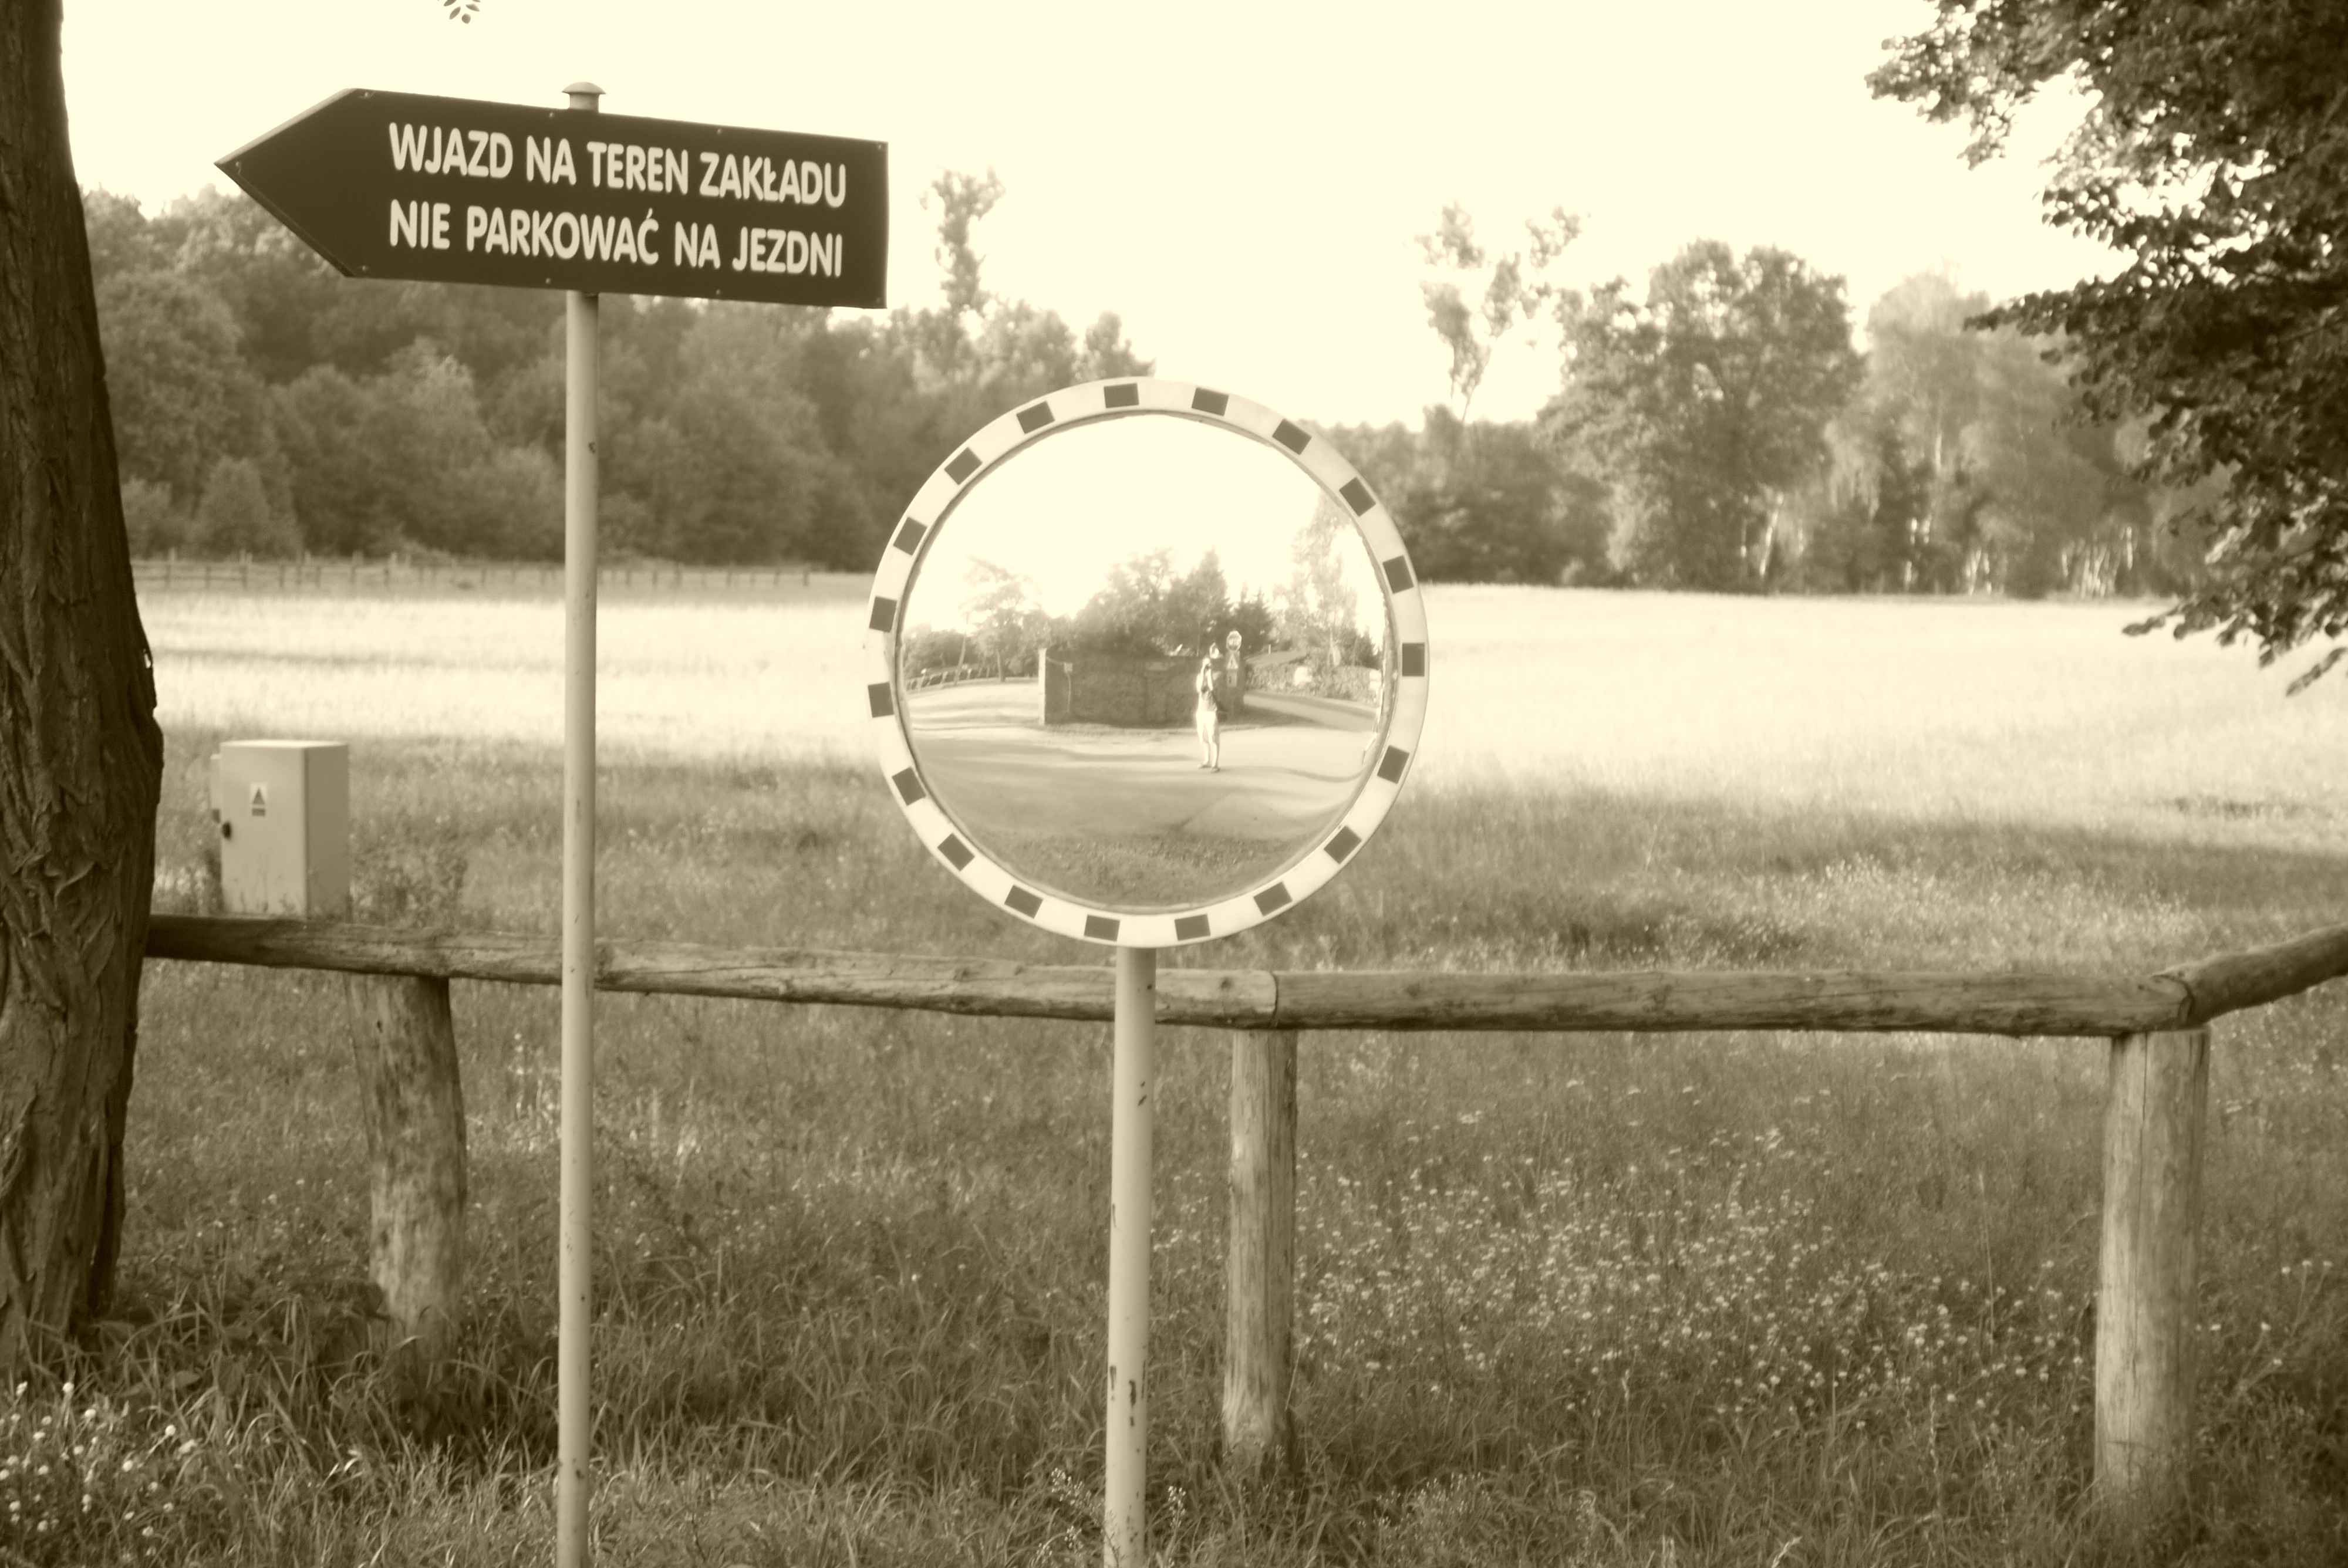
landscape, tree, grass, black and white, white, field, photography, view, monochrome, mirror, photograph, way, shape, characters, the fence, monochrome photography